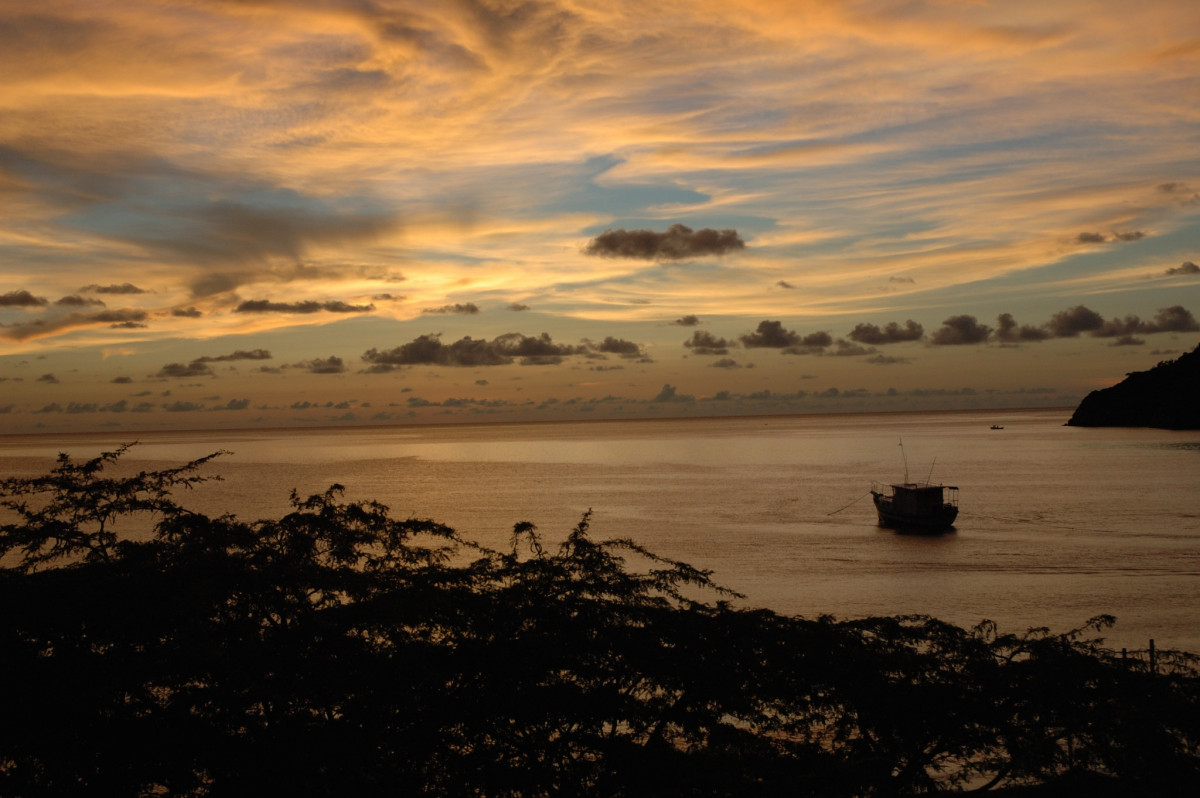
Tags: sea, coast, ocean, horizon, cloud, sky, sun, sunrise, sunset, sunlight, morning, shore, wave, lake, dawn, dusk, evening, reflection, bay, body of water, loch, afterglow